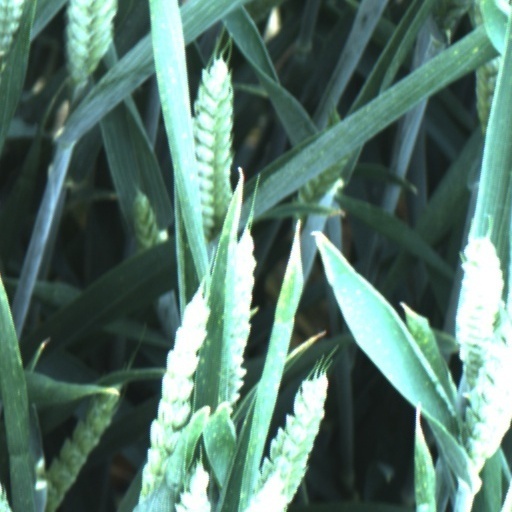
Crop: wheat